2023 ARIA Music Awards

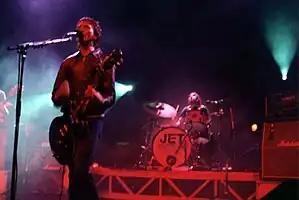
ARIA Hall of Fame inductees Jet, shown in 2004

Australian rock group Jet were inducted into the ARIA Hall of Fame – the first inductee since 2020. At the ceremony they were introduced by Myf Warhurst and lead singer Nic Cester thanked ARIA, their families and fans; he observed that art and music provide "a place of refuge where thoughts, feelings and emotions can be processed and sometimes shared in a way that can bring people together." Jet played a medley of their hit songs "Cold Hard Bitch", "Look What You've Done" and "Are You Gonna Be My Girl".